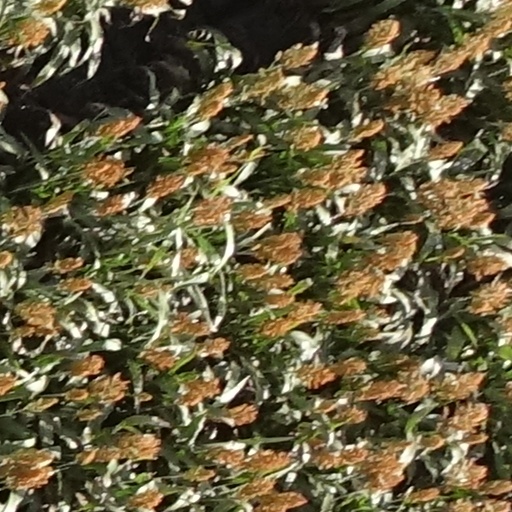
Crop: sorghum